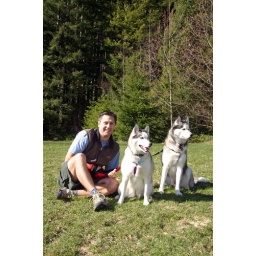
Me and the dogs near the lake at the base of the trail up to Rattlesnake Ledge. 2004